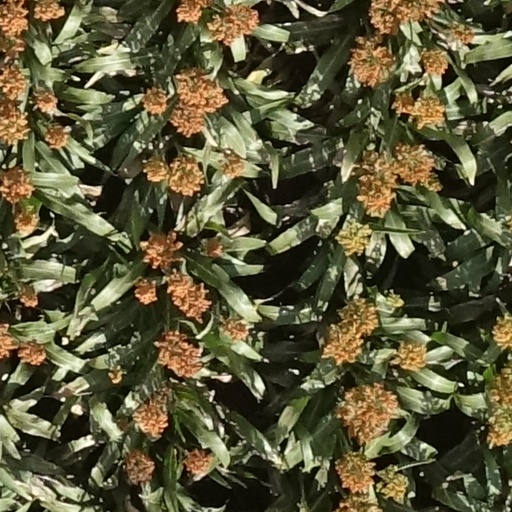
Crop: sorghum